Salem Presbyterian Church (Salem, Virginia)

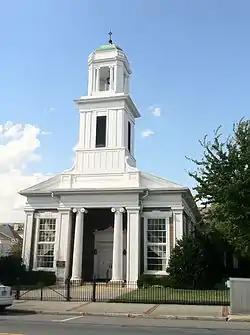
Salem Presbyterian Church, September 2012

Salem Presbyterian Church is a historic Presbyterian church at E. Main and Market Streets in Salem, Virginia. It was built in 1851–1852, and is a Greek Revival style temple form church. It has a slightly projecting Ionic order portico in antis with belfry. The church owned the Salem Presbyterian Parsonage from 1854 to 1941.